Scrim and sarking

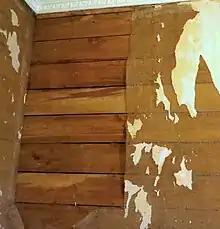
Scrim and sarking visible on a wall being renovated in Dunedin, New Zealand.

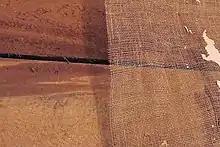
Sarking (boards) are nailed to the beams of the house, and them scrim (loose-weave material) is stapled or nailed over it.

Scrim and sarking is a method of interior construction widely used in Australia and New Zealand in the late 19th and early 20th centuries. In this method, wooden panels were nailed over the beams and joists of a house frame, and a heavy, loosely woven cloth, called scrim, was then stapled or tacked over the wood panels. This construction method allowed wallpaper to be applied directly.